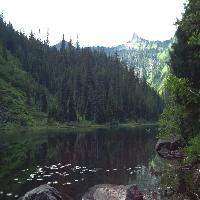
Weather: cloudy or overcast